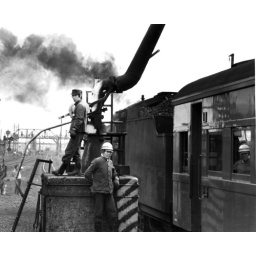
Taking on water in February for one of the last steam train scheduled runs.